Crystal Palace Dinosaurs

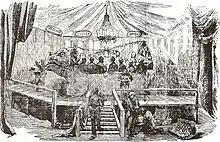
The famous banquet in the mould of the Crystal Palace "Iguanodon", New Year's Eve, 1853

Hawkins benefited greatly from the public's reaction to the dinosaurs, which was so strong it allowed for the sale of sets of small versions of the dinosaur models, priced at £30 for educational use. But the building of the models was costly (having cost around £13,729) and in 1855, the Crystal Palace Company cut Hawkins's funding. Several planned models were never made, while those half finished were scrapped, despite protest from sources including the Sunday newspaper, "The Observer".